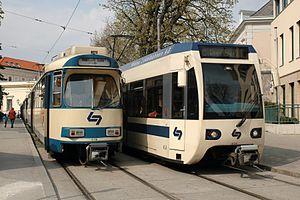
La ligne de train léger viennois ou ligne Vienne-Baden est une ligne de chemin de fer secondaire dans la région métropolitaine de Vienne, en Autriche.